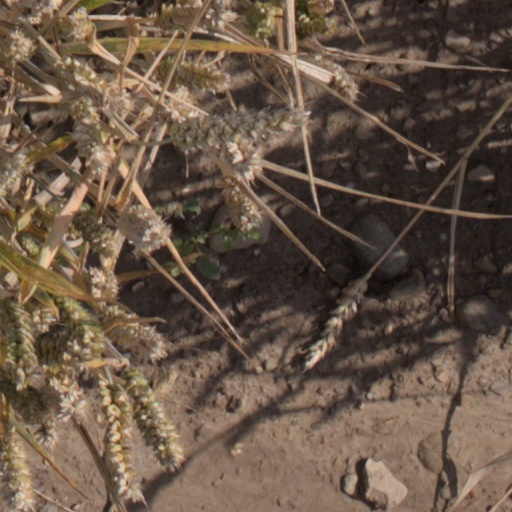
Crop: wheat